Answer in natural language. How many Beds are visible in the scene? Choose between the following options: 6, 1, 5, 4 or 2
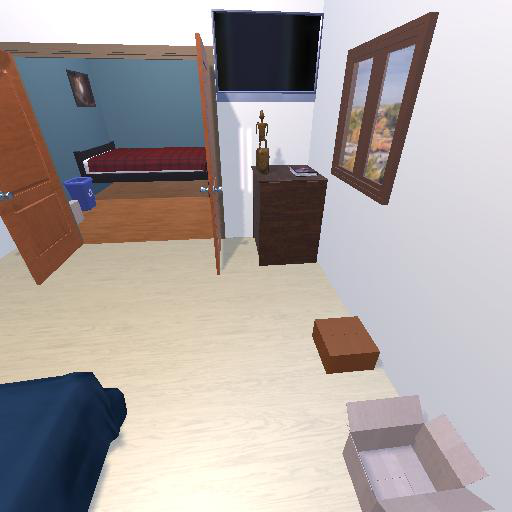
<answer>2</answer>